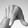
ASL letter: Q